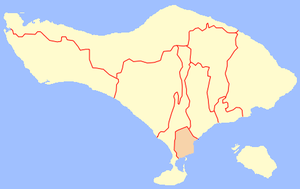
Denpasar
Denpasars beliggenhed på Bali
Denpasar er hovedstad og den største by i den indonesiske provins Bali med 834.881 indbyggere. Byen er beliggende på den sydlige del af Bali. Denpasar er en stor turistdestination og hovedindgangsvej til Bali.